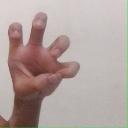
अक्षर: छ